Nakdonggang station

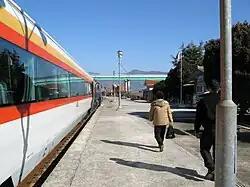
Station Platform

Nakdonggang station is a railway station on the Gyeongjeon Line in South Korea.